Early human migrations

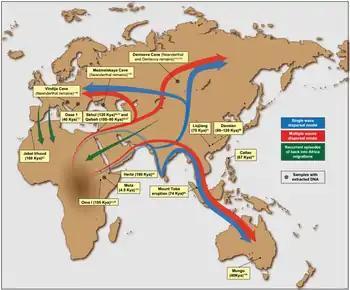
Putative migration waves out of Africa and back migrations into the continent, as well as the locations of major ancient human remains and archeological sites (López et al., 2015).

The population brought to South Asia by coastal migration appears to have remained there for some time, during roughly 60,000 to 50,000 years ago, before spreading further throughout Eurasia. This dispersal of early humans, at the beginning of the Upper Paleolithic, gave rise to the major population groups of the Old World and the Americas.